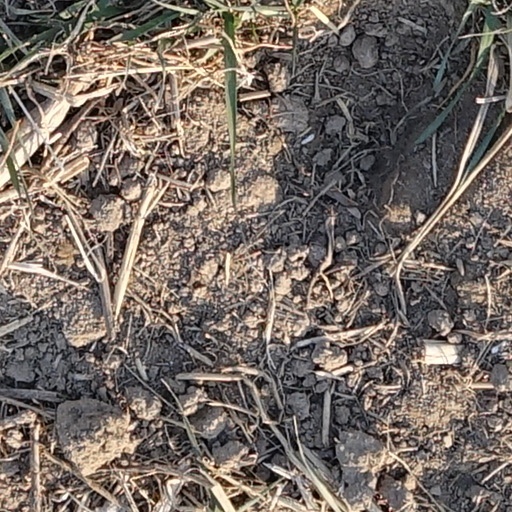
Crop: wheat